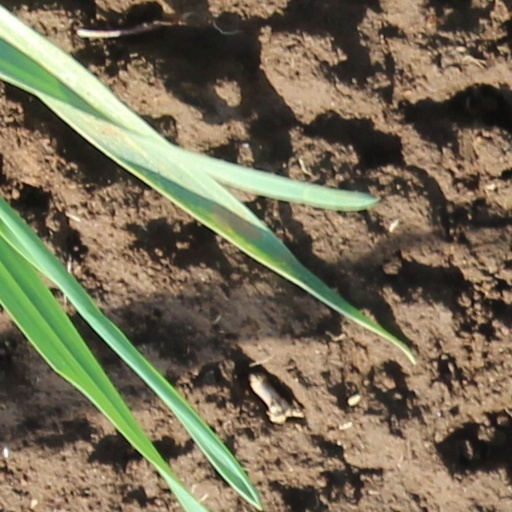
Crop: wheat